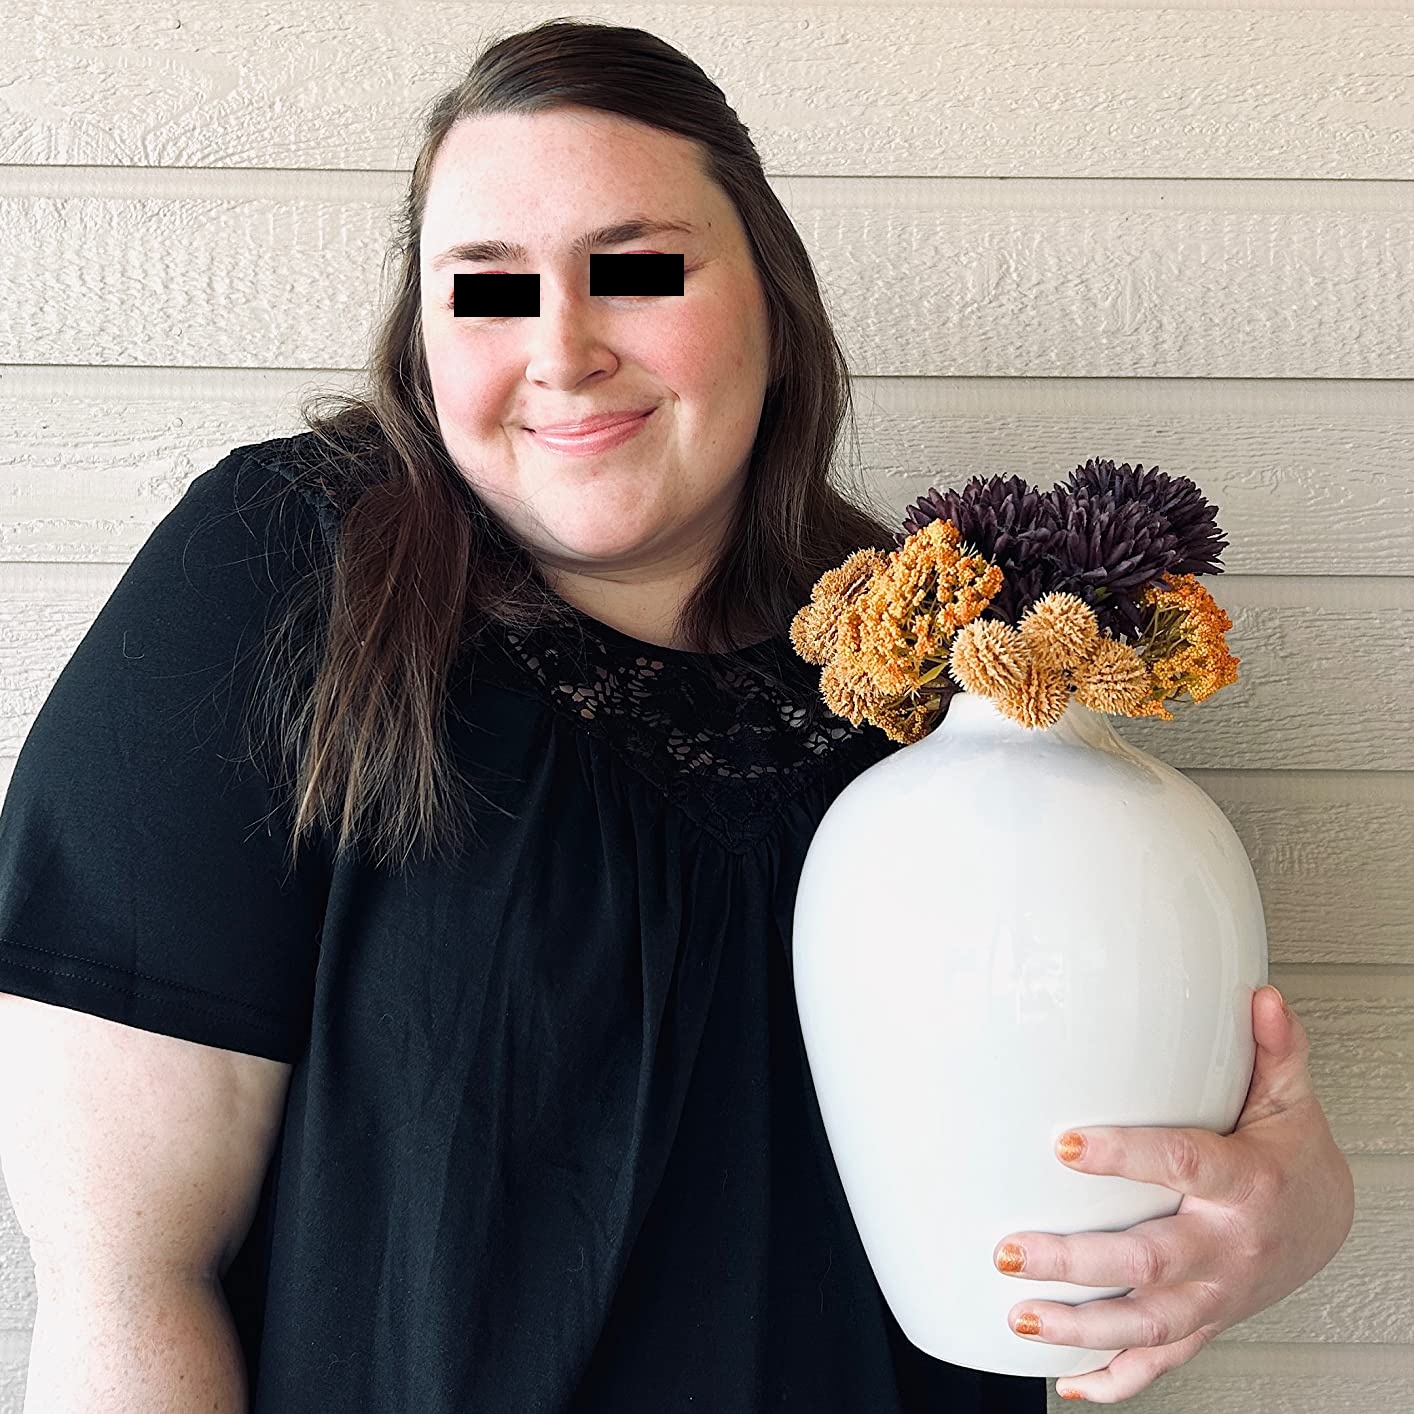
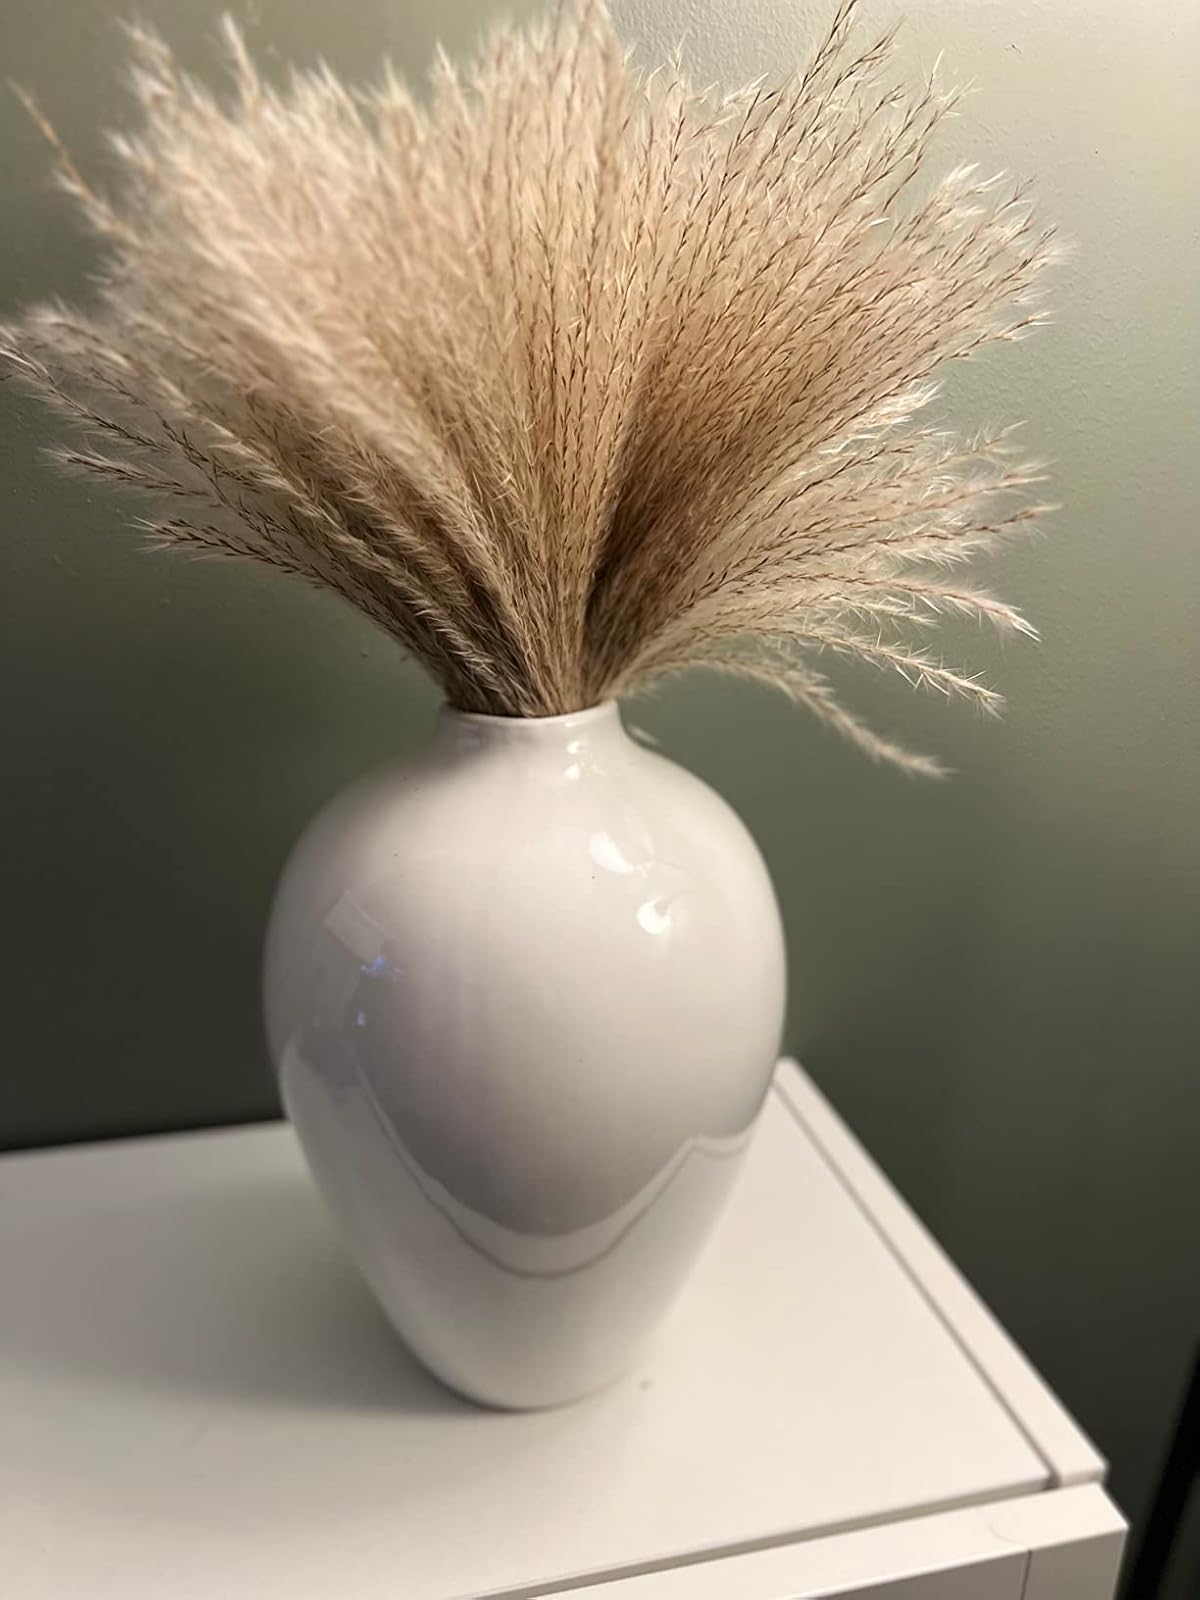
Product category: vase
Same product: yes